Teng Nong kon maha hia

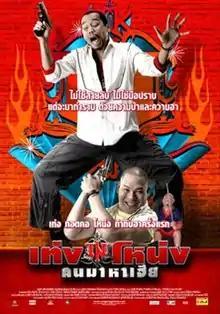
Thai film poster.

Teng Nong khon maha hia ( or Teng and Nong: The Movie) is a 2007 Thai comedy film directed by and starring Thai television comedians Pongsak Pongsuwan and Choosak Iamsook.